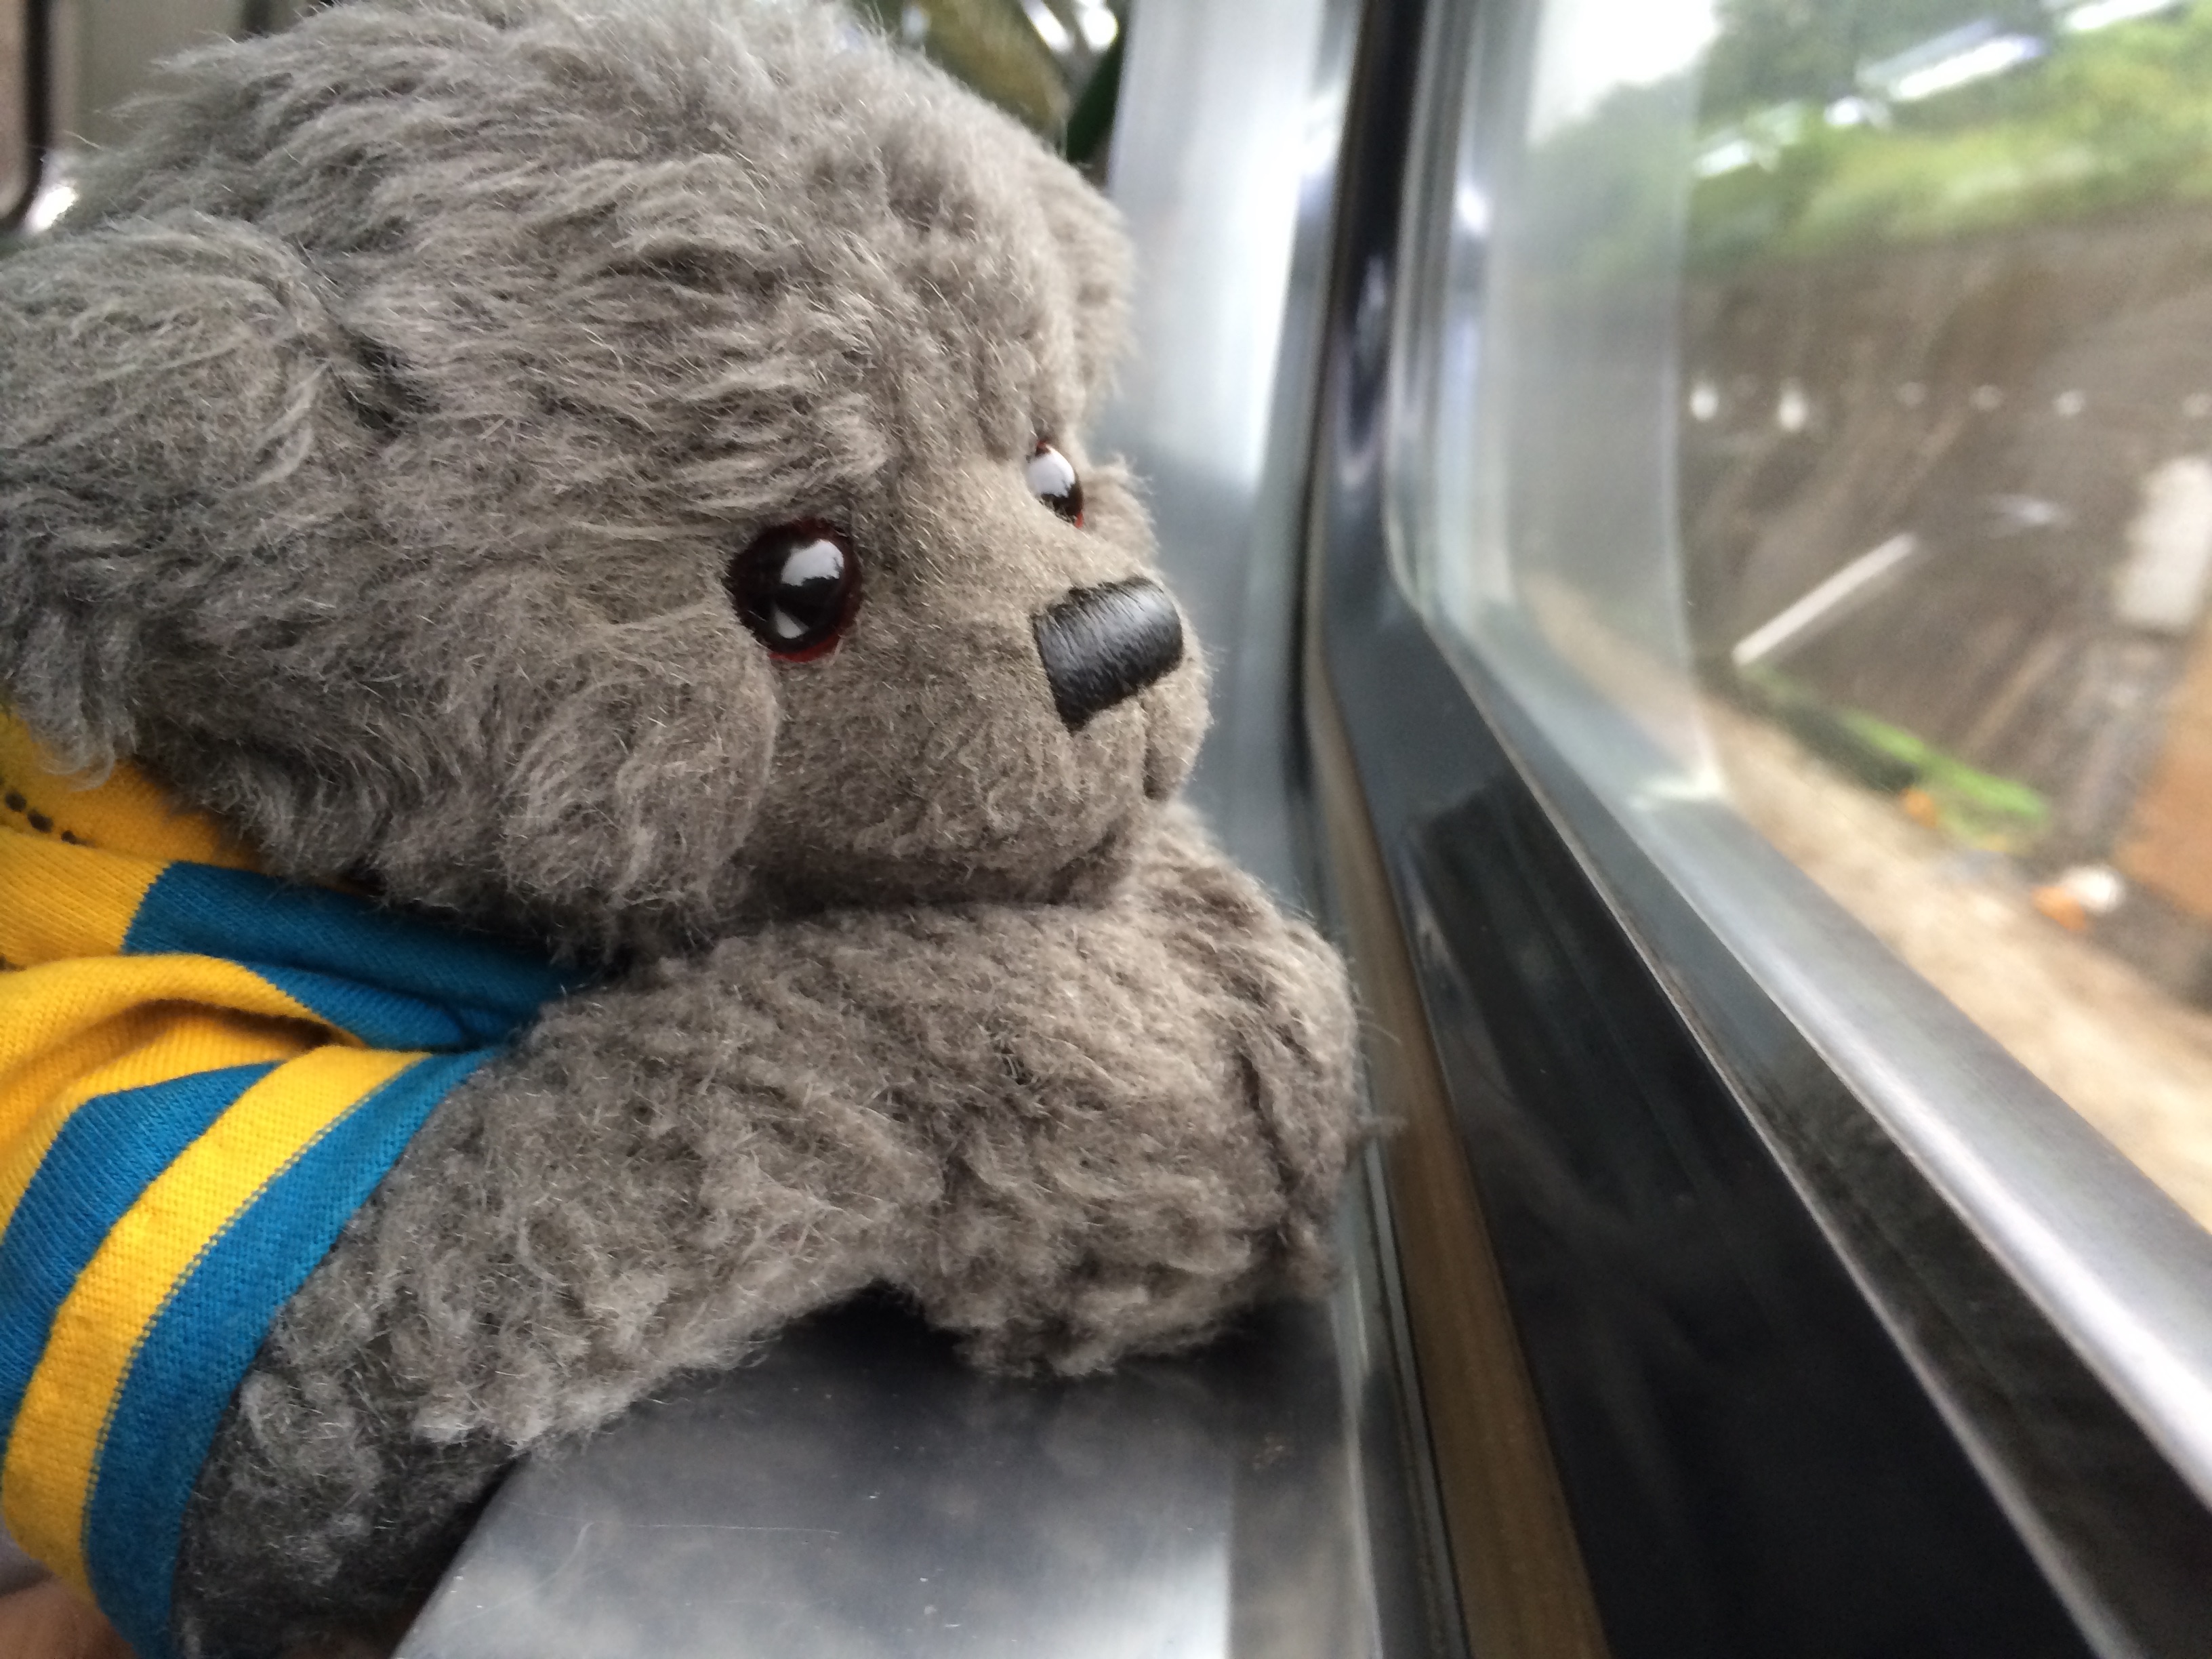
toy, teddy bear, stuffed toy, dog breed group